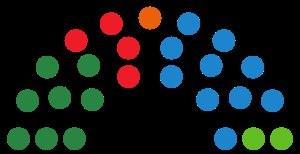
Les élections à l'Assemblée de Melilla de 2019 se déroulent le 26 mai 2019, pour élire les 25 conseillers de l'assemblée de la ville de Melilla.